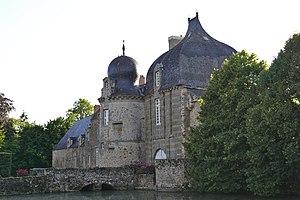
Château de Montesson à Bais (Mayenne). This building is indexed in the Base Mérimée, a database of architectural heritage maintained by the French Ministry of Culture,
Cet article recense les monuments historiques de la Mayenne, en France.
Bais est une commune française, située dans le département de la Mayenne en région Pays de la Loire, peuplée de 1 239 habitants
La Mayenne, située dans les Pays de la Loire et dans les anciennes provinces du Maine et de l'Anjou, comprend sur son territoire de nombreux édifices seigneuriaux. On dénombre 279 édifices, dont cinq châteaux-forts.